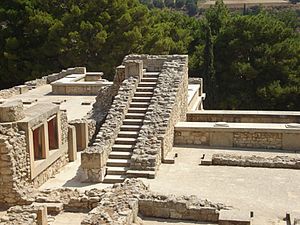
Kreta / Historie
Paladset i Knossos
Kreta er den største græske ø og den femtestørste i Middelhavet. Kreta er den sydligste af de græske øer i Ægæerhavet, og øen er en fortsættelse af Pindosbjergene på Peloponnes. Øen er dannet af kalksten. Det højeste punkt er bjerget Ida på 2.456 meter.